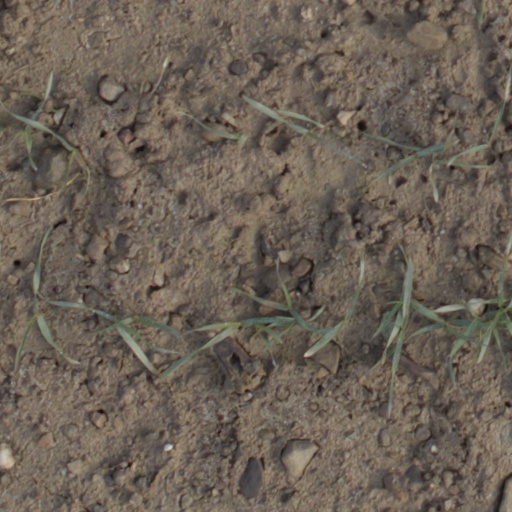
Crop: wheat